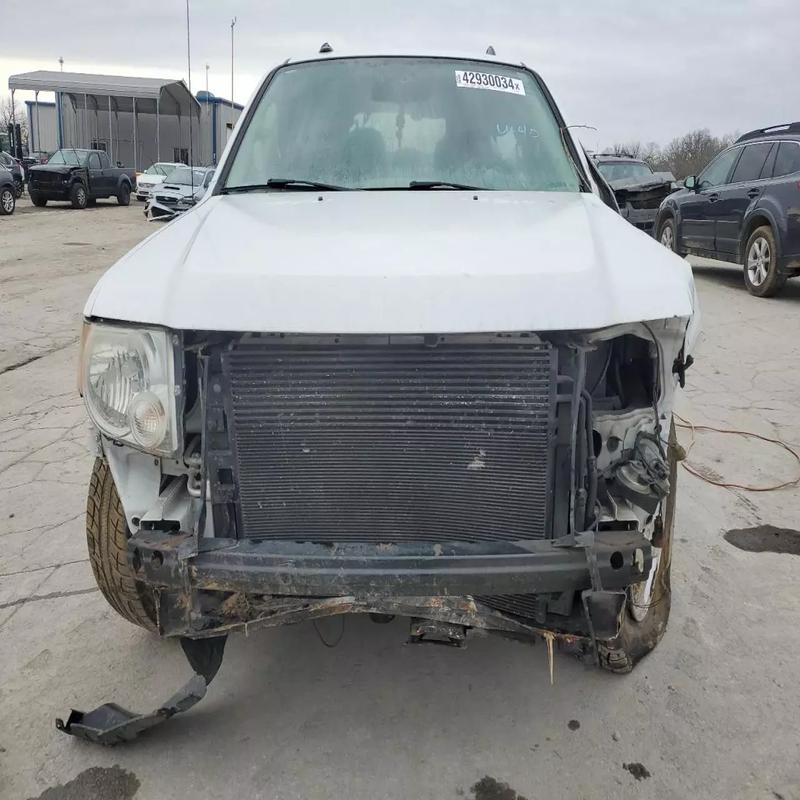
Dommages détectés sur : plaque d'immatriculation avant, pare-choc avant, feu avant gauche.
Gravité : majeur